Malini Iyer

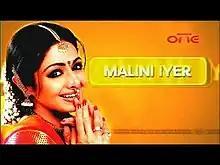

Malini Iyer is an Indian sitcom that aired on Sahara One starring Sridevi. The series is produced Boney Kapoor and directed by Satish Kaushik. The series premiered on 19 January 2004.